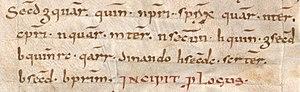
Hygeburg, Hugeburc ou Huneburc est une religieuse anglo-saxonne de la deuxième moitié du VIIIᵉ siècle. Nonne à l'abbaye de Heidenheim, on lui doit les hagiographies de deux Anglo-Saxons ayant contribué à l'évangélisation de l'Allemagne, les frères Willibald et Wynnebald. Elle est la première Anglaise connue à avoir rédigé une œuvre littéraire substantielle.